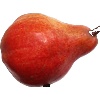
Label: red_pear